Eudicots

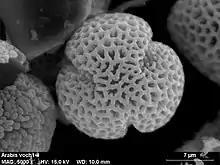
"Arabis" pollen has three colpi.

The eudicots or eudicotyledons are flowering plants that have two seed leaves (cotyledons) upon germination. The term derives from "dicotyledon" (etymologically, "eu" = true; "di" = two; "cotyledon" = seed leaf). Historically, authors have used the terms tricolpates or non-magnoliid dicots. The current botanical terms were introduced in 1991, by evolutionary botanist James A. Doyle and paleobotanist Carol L. Hotton, to emphasize the later evolutionary divergence of tricolpate dicots from earlier, less specialized, dicots.